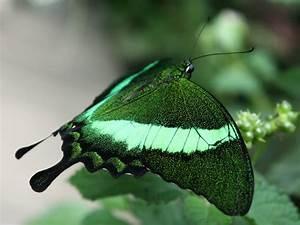
butterfly